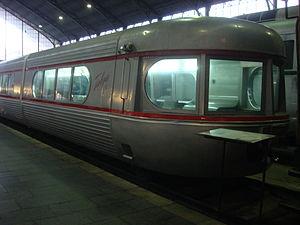
Talgo est une entreprise espagnole de construction de matériel ferroviaire. Elle est connue notamment pour ses rames articulées qui circulent tant en service intérieur que sur des relations internationales entre la France et l'Espagne.